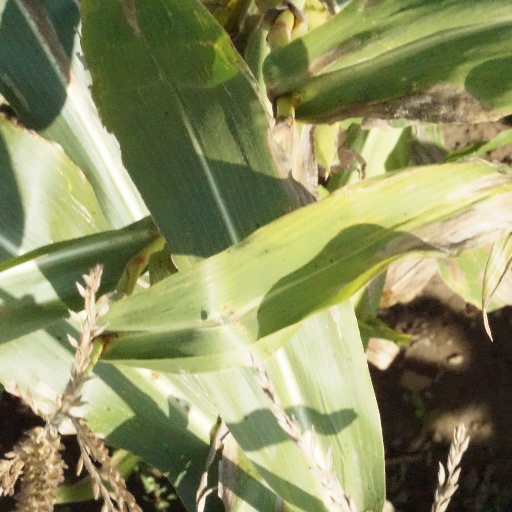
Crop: maize; corn